List of S-CRY-ed characters

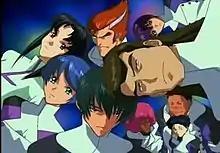
The members of HOLY starting with Mimori Kiryu (top left) Scheris Adjani (bottom left), Straight Cougar (top middle), Ryuho Tairen (bottom middle), Asuka Tachibana (top right), Martin Zigmarl (middle right), Urizane (below Zigmarl), Elian (bottom right), and Unkei (situated right next to Elian).

is the daughter of Tadanori Kiryu, the Mainland's top adviser for the Lost Ground. Her family funds both HOLD and HOLY, and as such she's treated like a princess. She was born in the Lost Ground and moved away, but comes back seven years later at the start of the anime to be with Ryuho. She met him during a childhood party and discovered his odd powers; she thought of them as a blessing while he considered them a curse. She works at HOLY as a scientist. An old friend of Ryuho's, she hopes to reunite with him. Despite being concerned about his cold personality, when Ryuho decides to protect the Lost Ground, she decides to live there even if their paths do not cross.